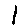
Label: 1